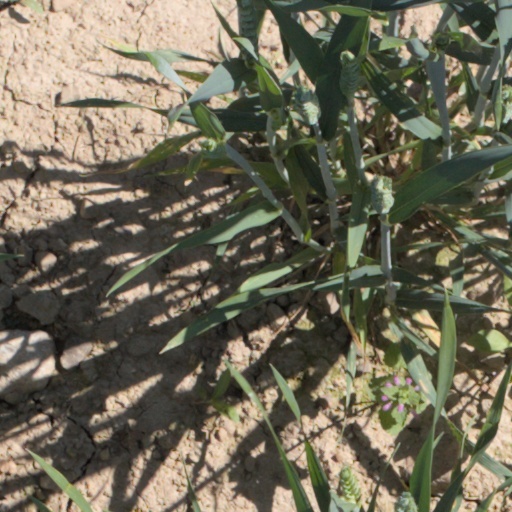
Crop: wheat